Shōji Segawa

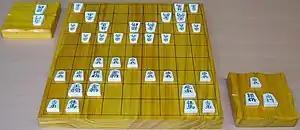
Shogi board pieces and komadai

Segawa was a 3-dan ranked apprentice shogi professional, but was unable to gain promotion to 4-dan professional before turning 26 in 1996. Thus, per the association's rules, he was required to withdraw from its apprentice school. Segawa continued to play shogi as an amateur and won a number of national amateur tournaments which allowed him to qualify for entry into professional shogi tournaments. Segawa's record of 17 wins and 7 losses against professionals in these tournaments led him to request that the association grant him another opportunity to become a professional. The discussed Segawa's petition at its annual general meeting in May 2005, and the membership voted 129 to 52 to grant him a special exception to attempt to become a professional.